Rhea Litré

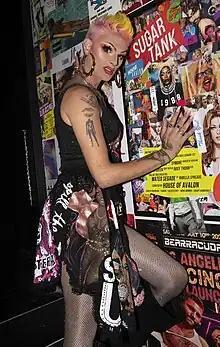
Rhea Litré in 2023

Rhea Litré (born Joshua Miller on October 28, 1984) is an American drag queen, singer, songwriter, and DJ. She is a fixture in West Hollywood nightlife.